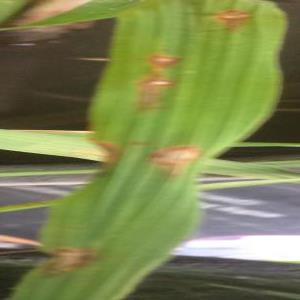
Disease: Blast